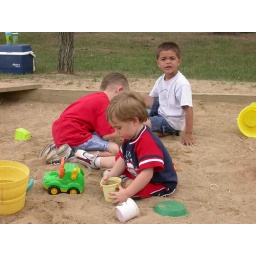
Playing in the sand box